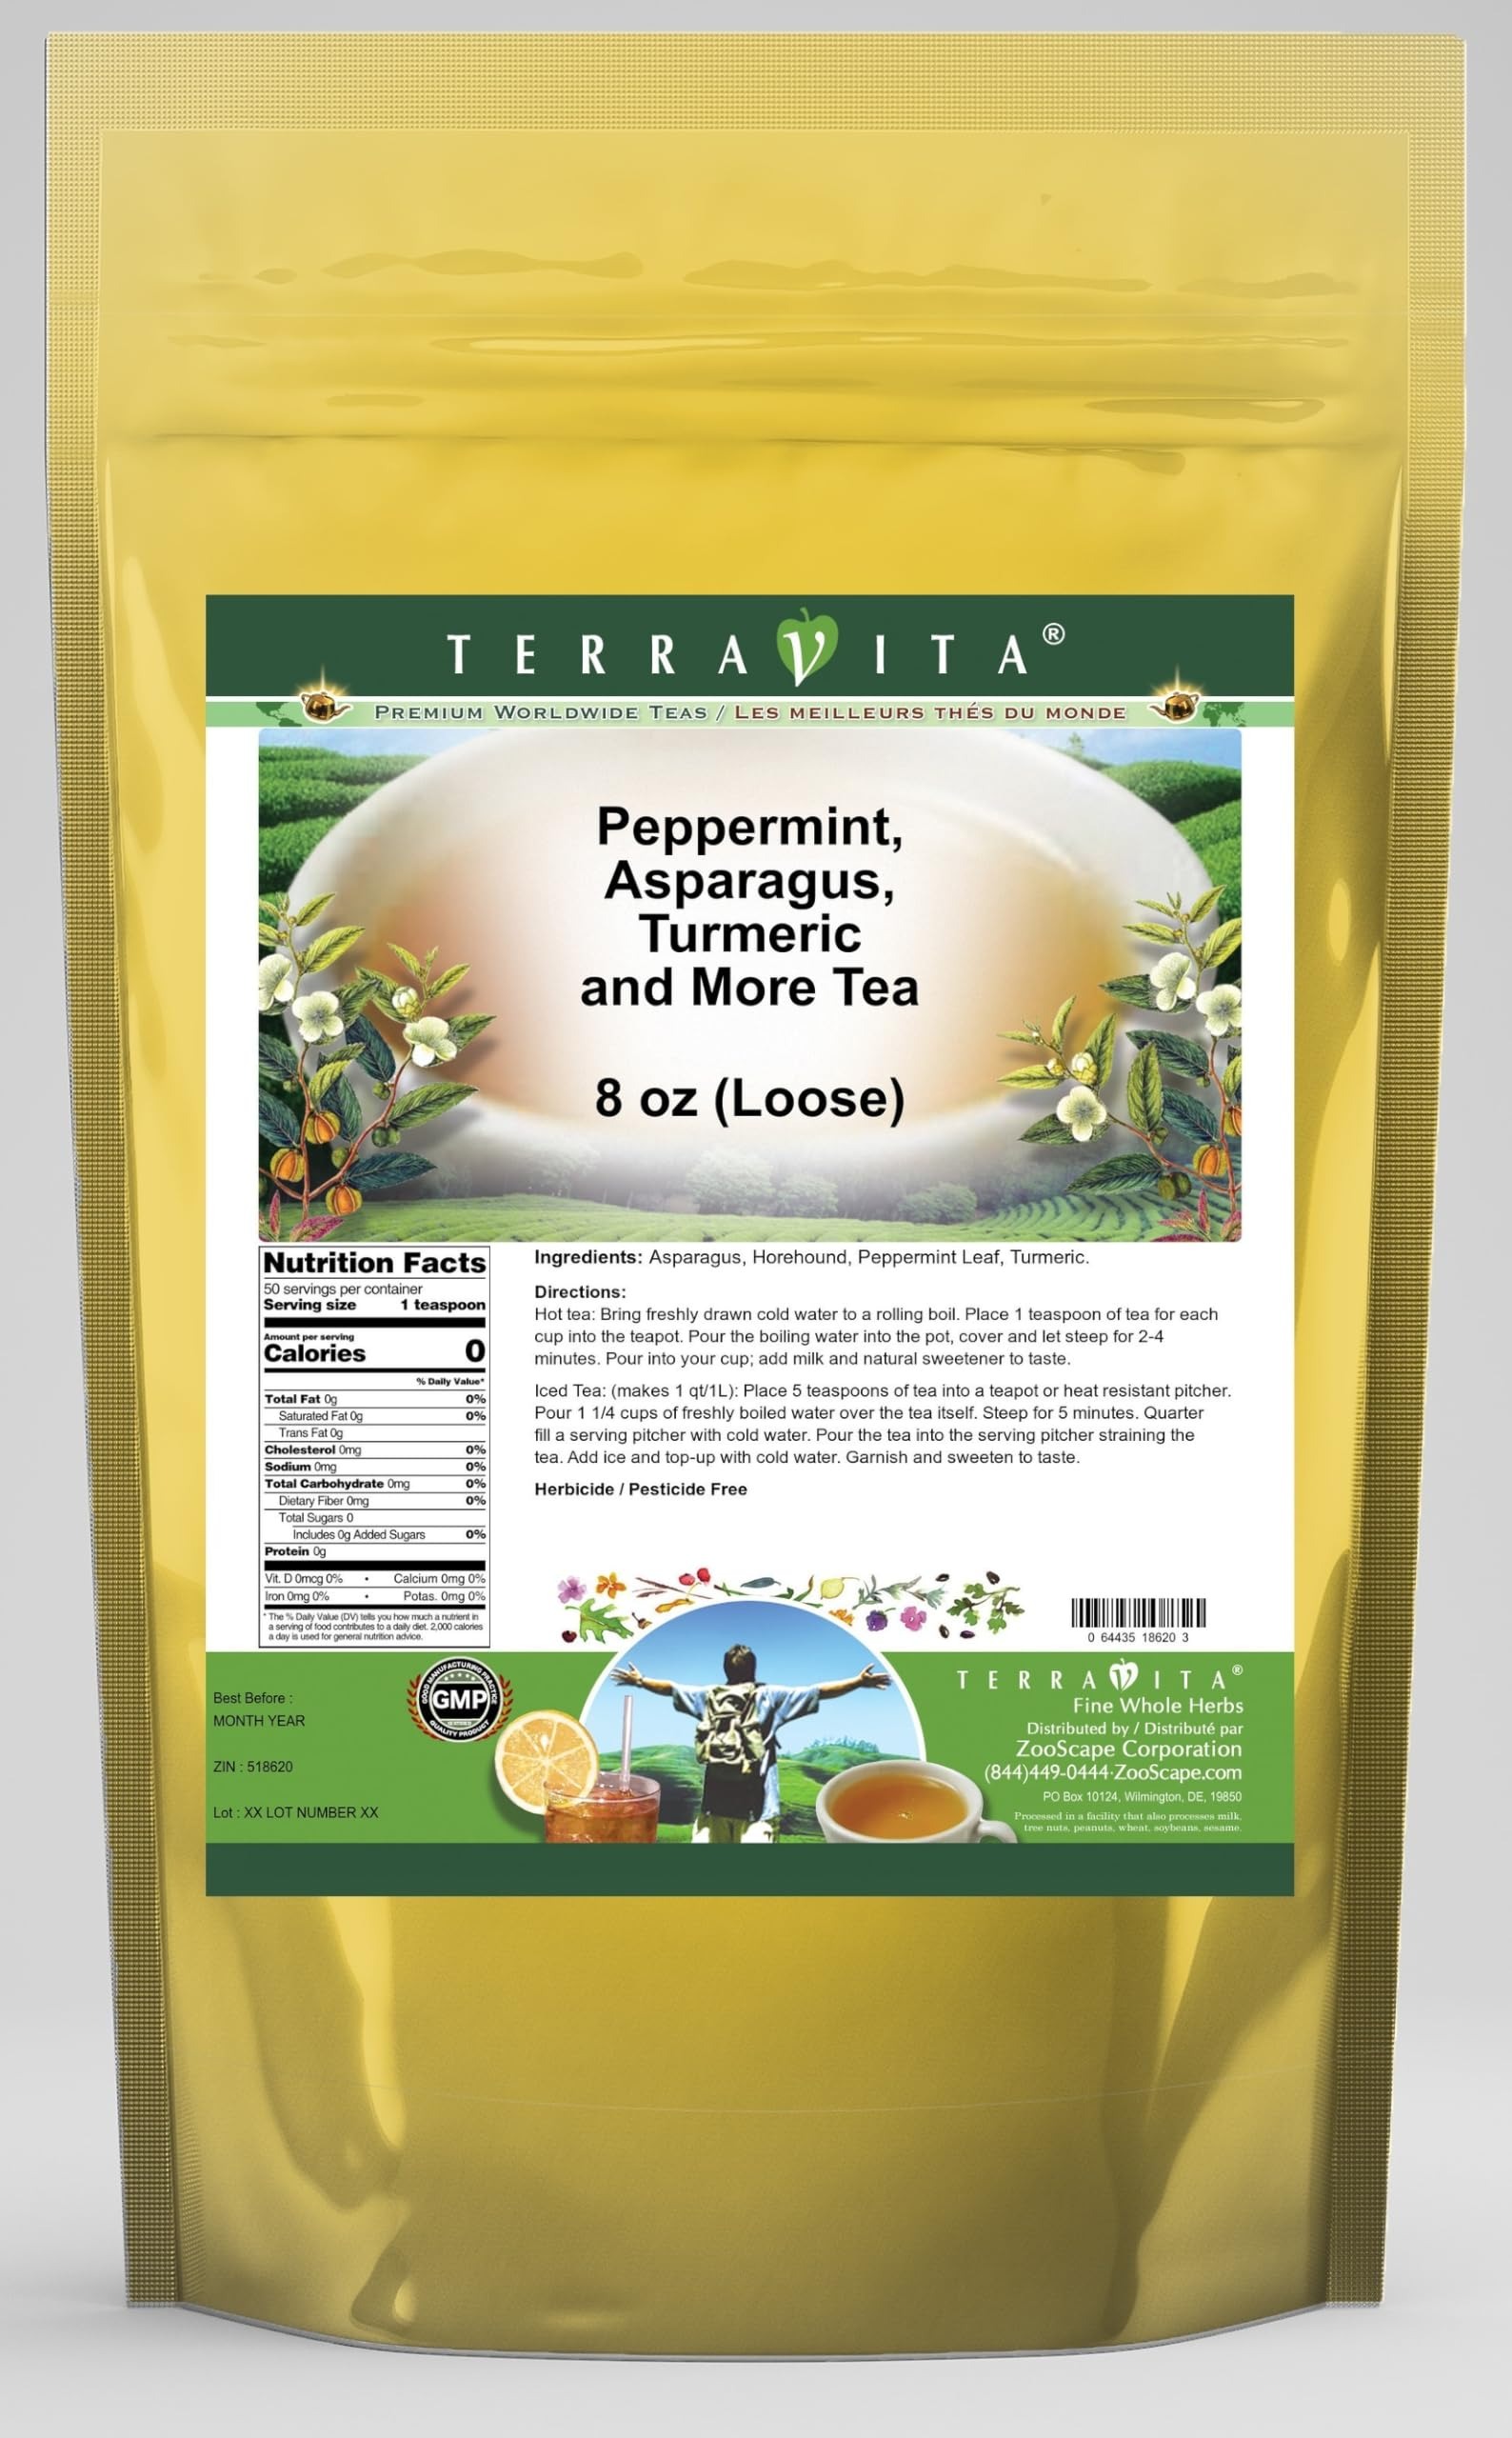
Item Name: Peppermint, Asparagus, Turmeric and More Tea (Loose) (8 oz, ZIN: 518620) - 3 Pack
Bullet Point 1: Peppermint, Asparagus, Turmeric and More Tea (Loose) (8 oz, ZIN: 518620)
Bullet Point 2: No fillers.
Bullet Point 3: Manufacturer: TerraVita
Bullet Point 4: Size: 8 oz
Bullet Point 5: Loose Leaf Herbal Tea - Packed in a convenient upright pouch!
Product Description: Peppermint, Asparagus, Turmeric and More Tea (Loose) (8 oz, ZIN: 518620)<BR><BR>Packaged in the United States in a GMP certified facility (Good Manufacturing Practice).<BR><BR>No fillers.<BR><BR>Manufacturer: TerraVita<BR><BR>Size: 8 oz<BR><BR>Loose Leaf Herbal Tea - Packed in a convenient upright pouch!<BR><BR>Ingredients: Asparagus, Horehound, Peppermint Leaf, Turmeric
Value: 24.0
Unit: Ounce

Price: 89.4